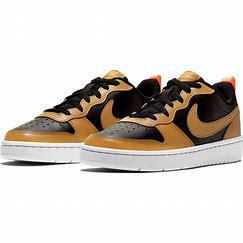
Brand: Nike
Model: Court Borough